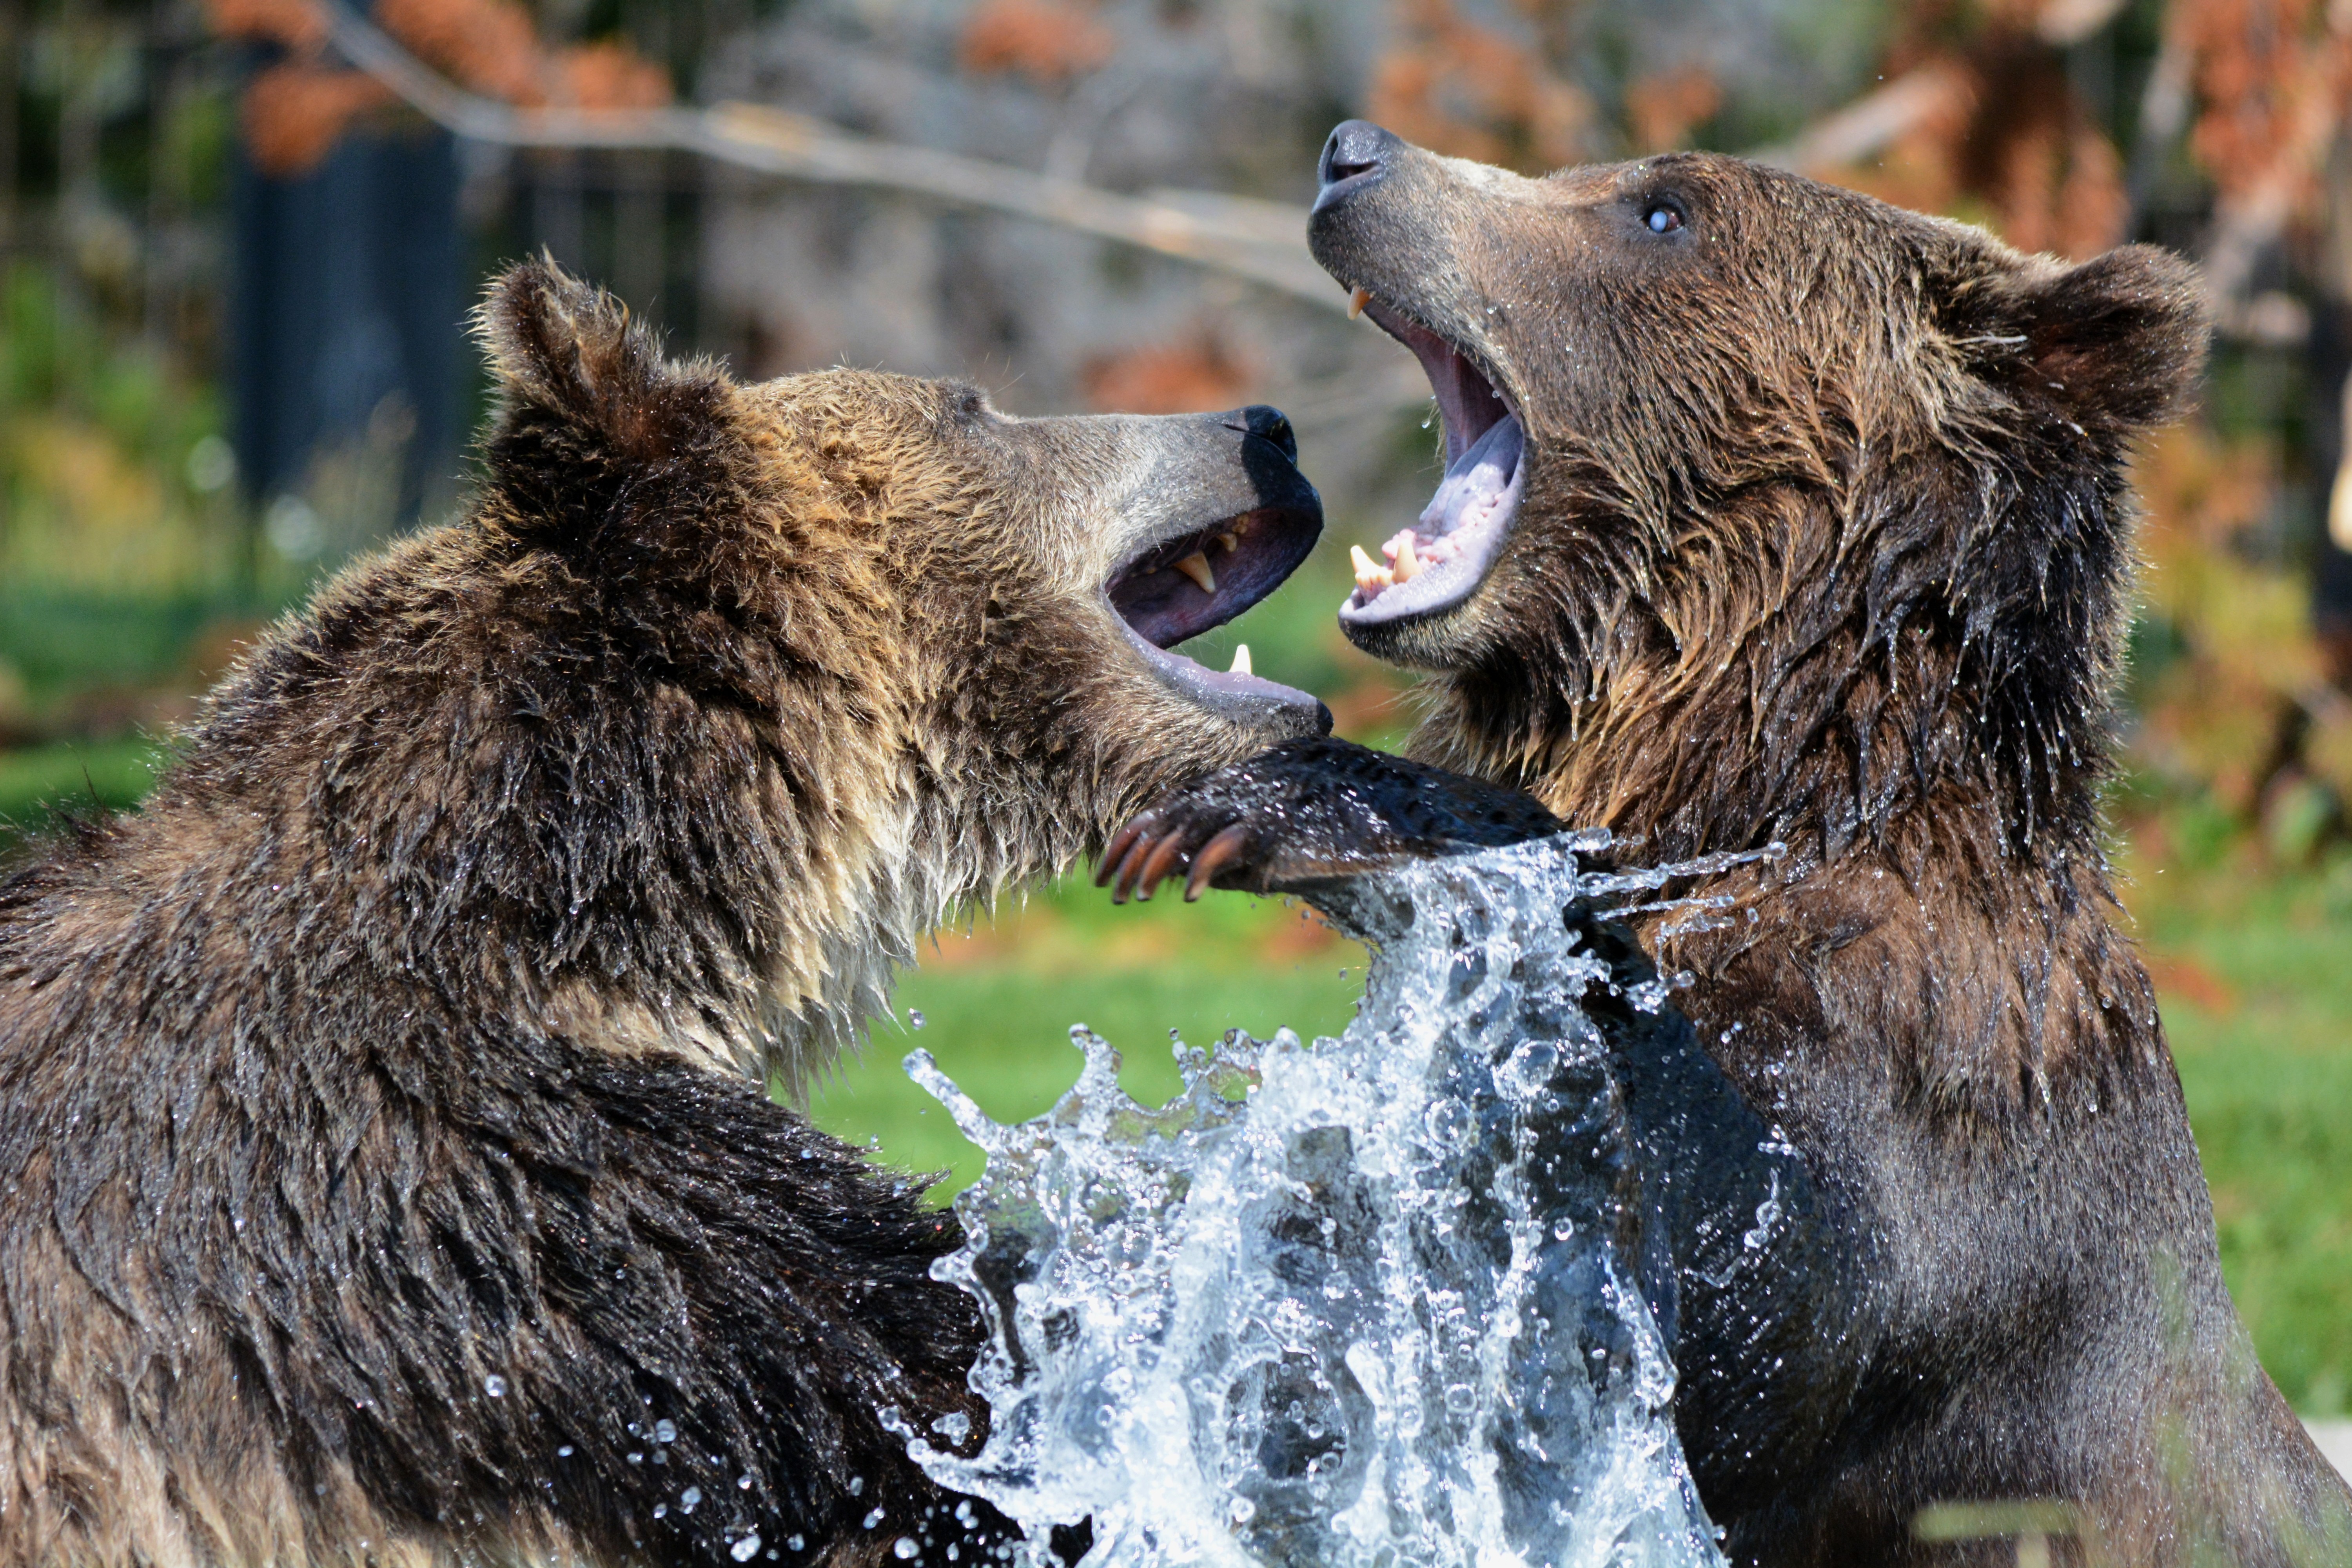
water, nature, bear, wildlife, grizzly, fur, young, mammal, aquatic, wolf, playing, fauna, playful, brown bear, fun, snout, animals, bears, wyoming, organism, grizzly bear, sparring, carnivoran, american black bear, terrestrial animal, grizzlies